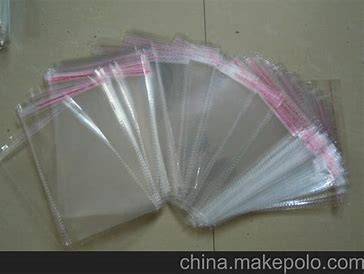
Label: plastic